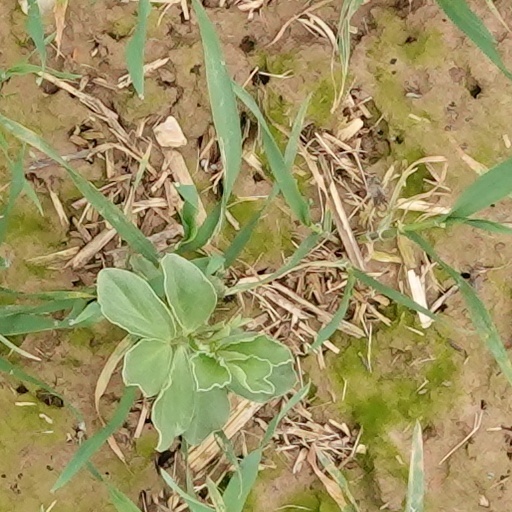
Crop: wheat